Sociology

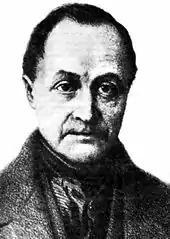
Auguste Comte (1798–1857)

Both Comte and Karl Marx set out to develop scientifically justified systems in the wake of European industrialization and secularization, informed by various key movements in the philosophies of history and science. Marx rejected Comtean positivism but in attempting to develop a "science of society" nevertheless came to be recognized as a founder of sociology as the word gained wider meaning. For Isaiah Berlin, even though Marx did not consider himself to be a sociologist, he may be regarded as the "true father" of modern sociology, "in so far as anyone can claim the title."To have given clear and unified answers in familiar empirical terms to those theoretical questions which most occupied men's minds at the time, and to have deduced from them clear practical directives without creating obviously artificial links between the two, was the principal achievement of Marx's theory. The sociological treatment of historical and moral problems, which Comte and after him, Spencer and Taine, had discussed and mapped, became a precise and concrete study only when the attack of militant Marxism made its conclusions a burning issue, and so made the search for evidence more zealous and the attention to method more intense.